Store Kannikestræde 15

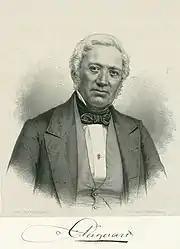
Christian Olsen Aagaard

The property No. 35 was at some point acquired by master mason Christian Aagaard and subsequently divided into two separate properties, from then on referred to as No. 35A and No. 35B. The new corner building (No. 35B) was constructed by Aagaard in 182829. The building in Lille Kannikestræde (No. 35A, now Krigsråd Mørks Minde) was constructed by him in 183031. Aagaard would later also construct the two buildings at Store Kongensgade 2325.